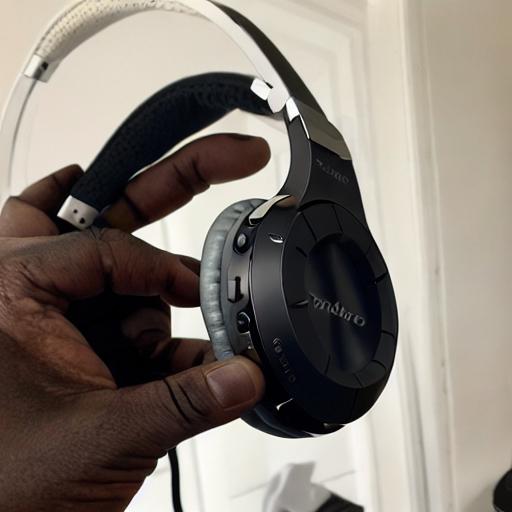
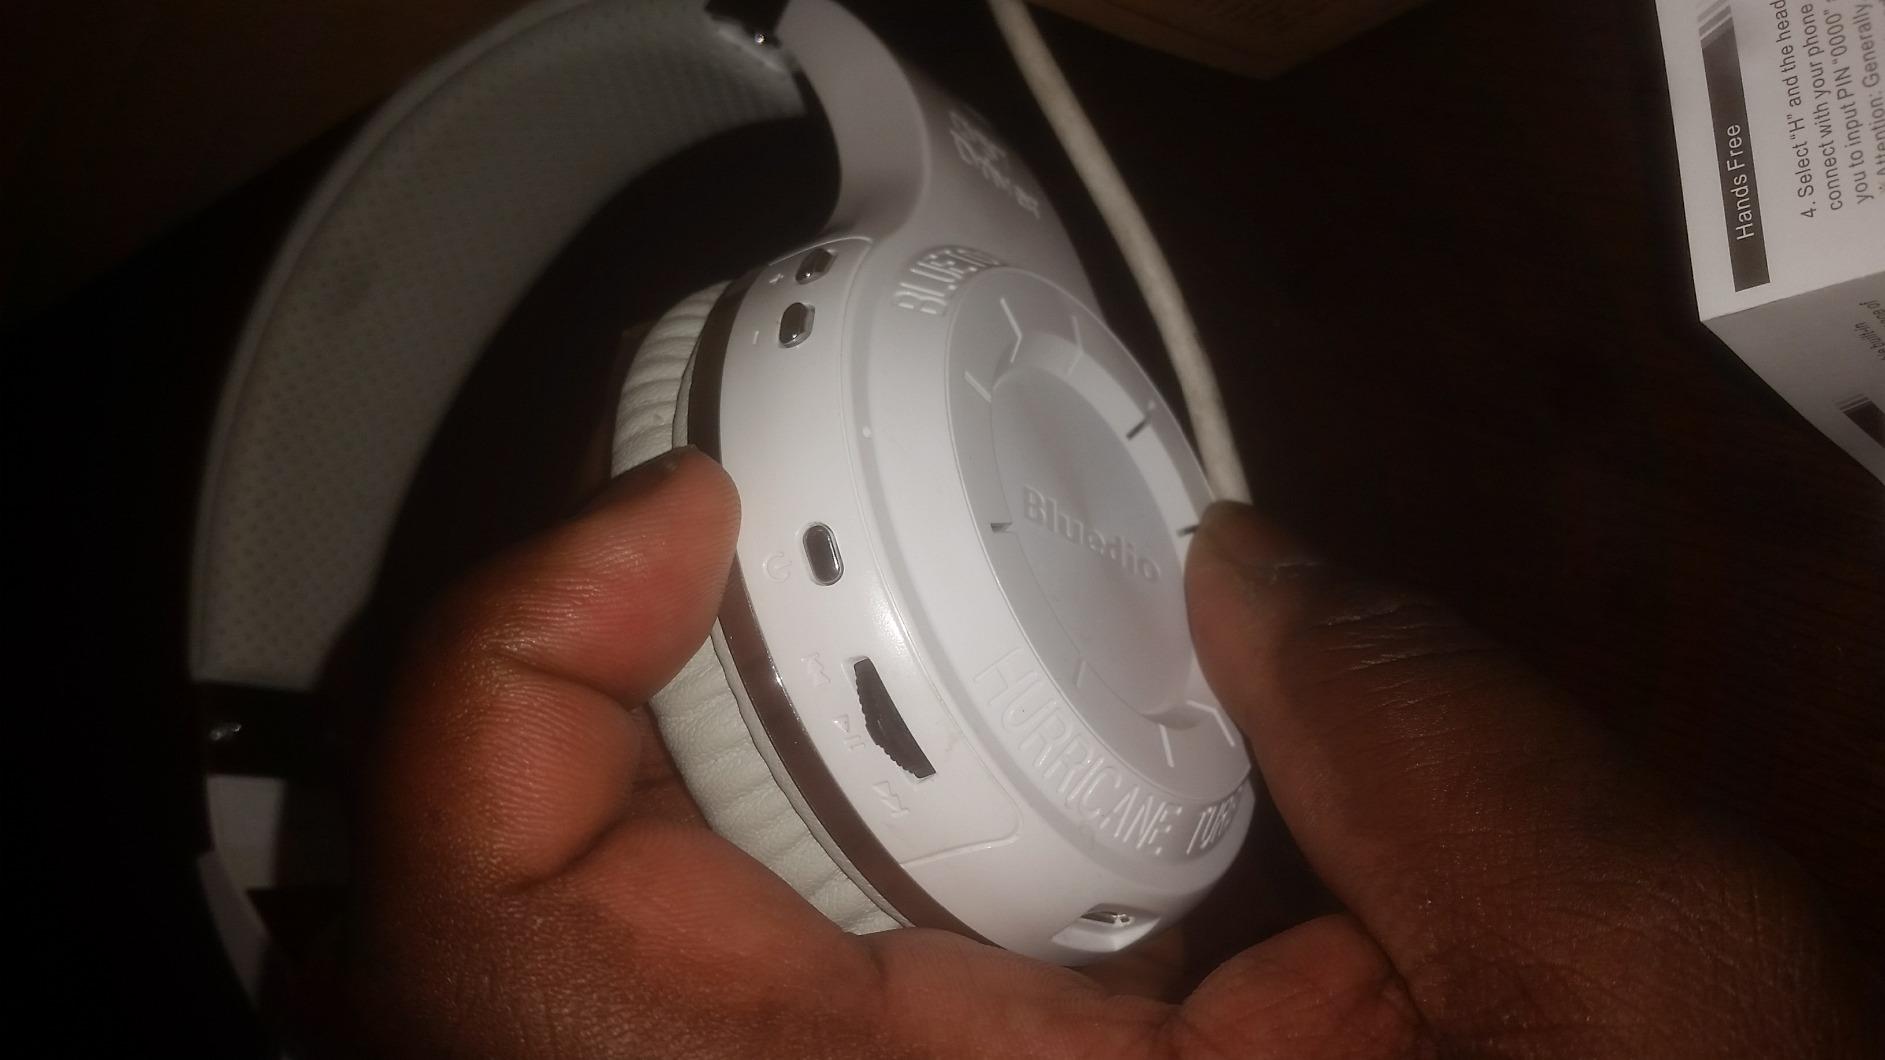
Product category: headphones
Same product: no